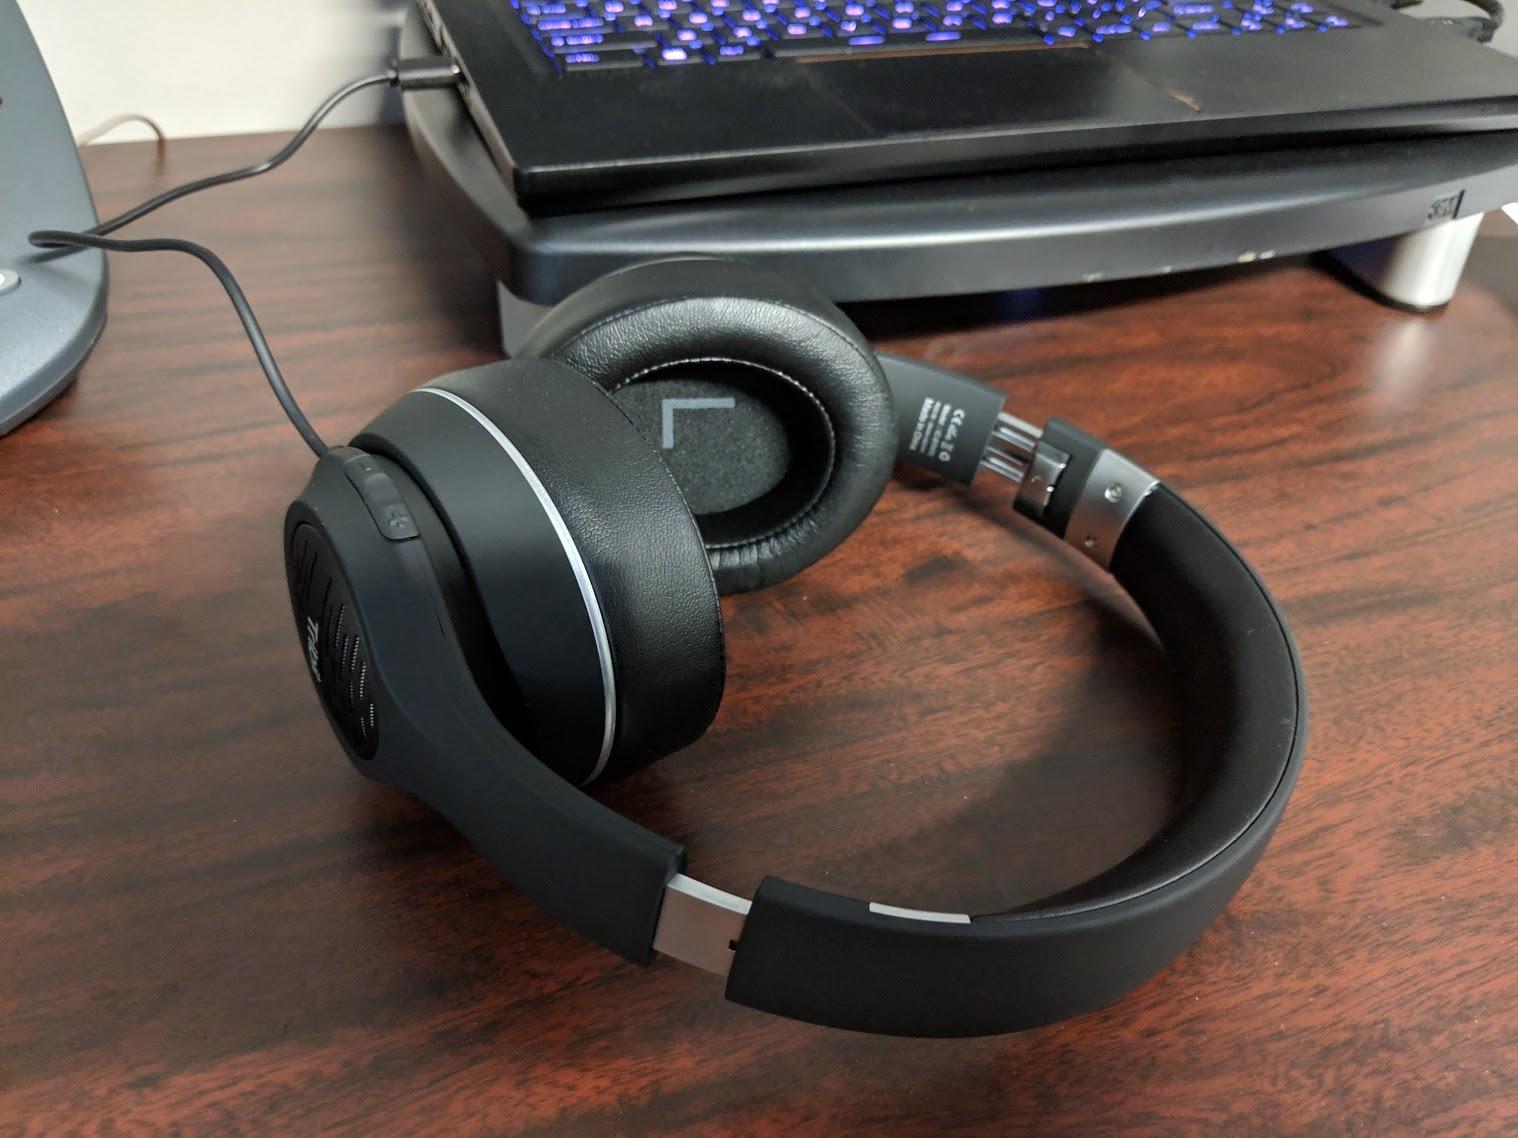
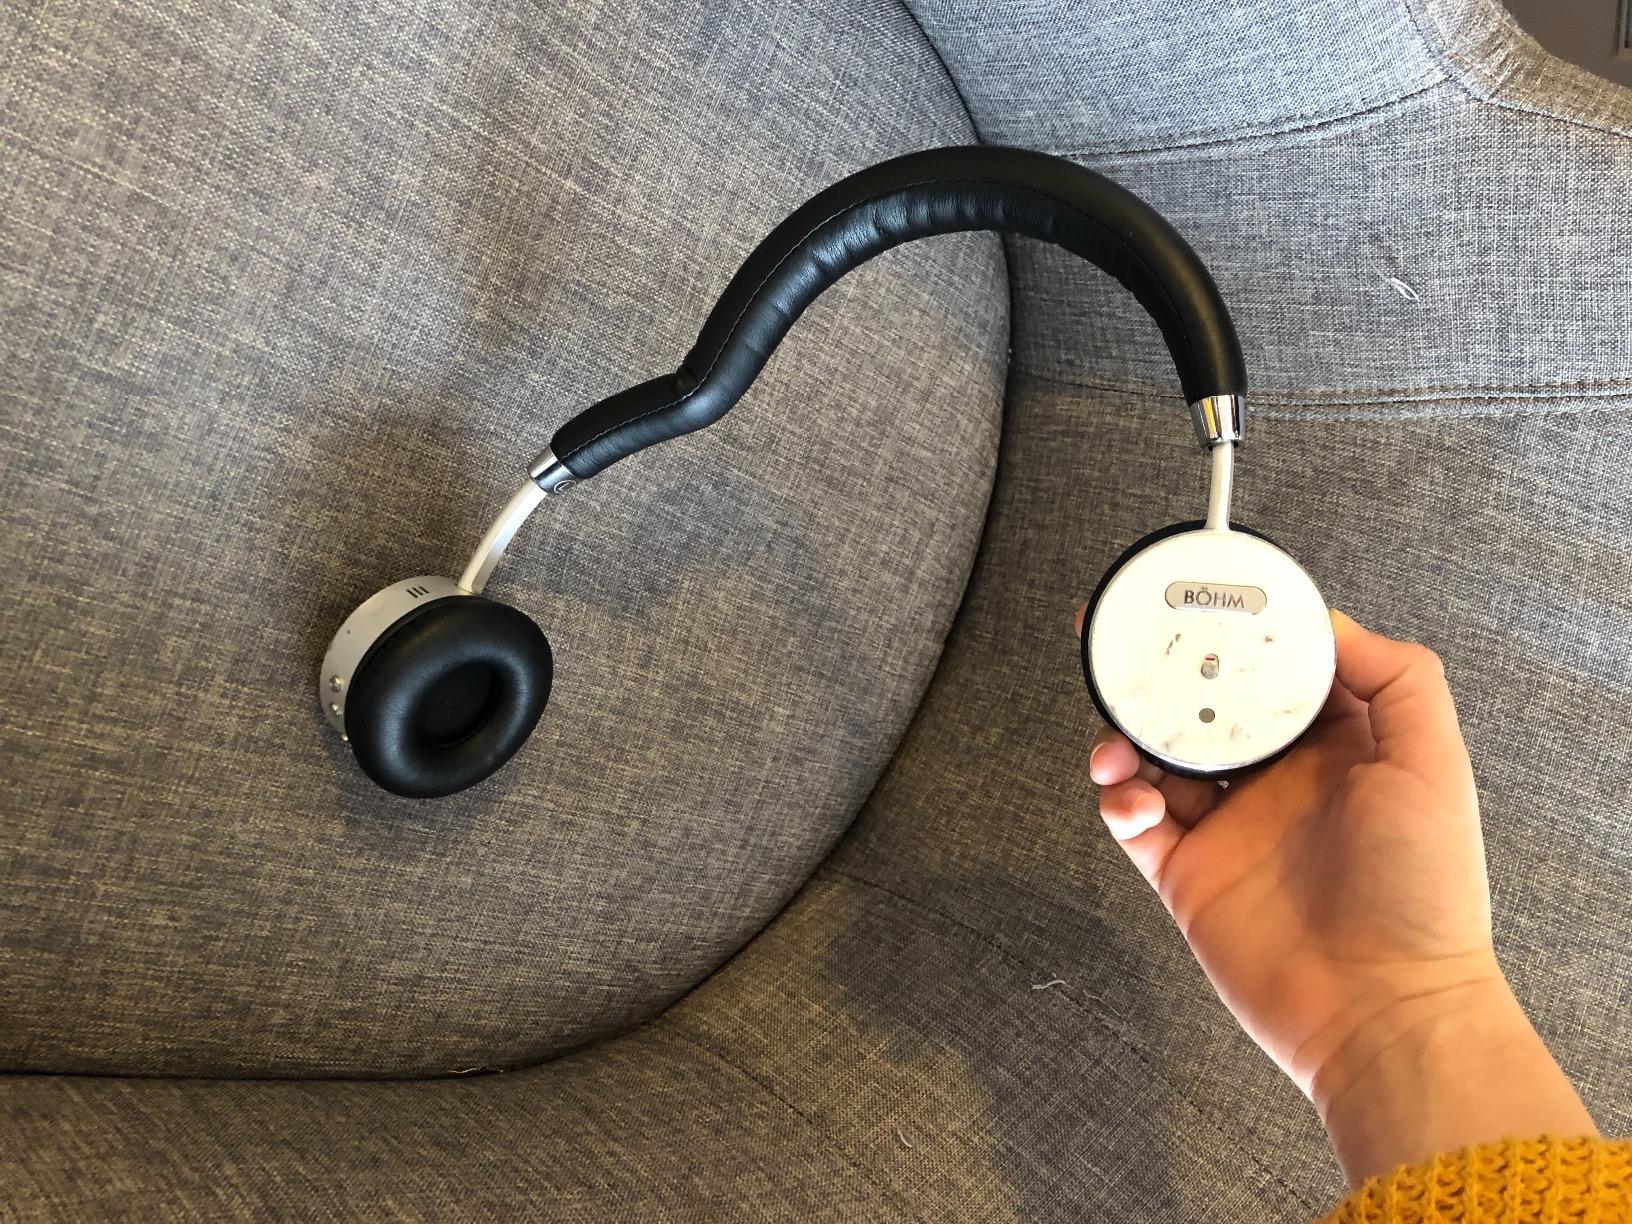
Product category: headphones
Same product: no